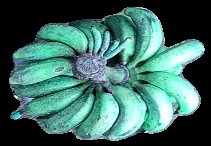
Variety: rasbale
Grade: grade3